71-628

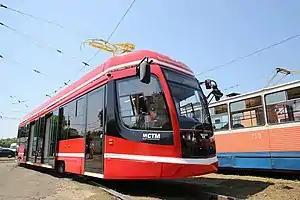
71-628 in Taganrog, Russia

The 71-628 is a Russian fully low-floor tram model built by Ust-Katav Wagon-Building Plant since 2020. The tram is based on the unrealised 71-625 project and is a development of the partially low-floor 71-623 tram.